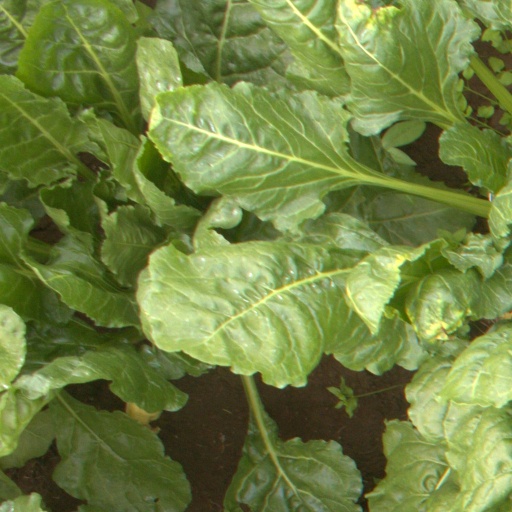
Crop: sugar beet